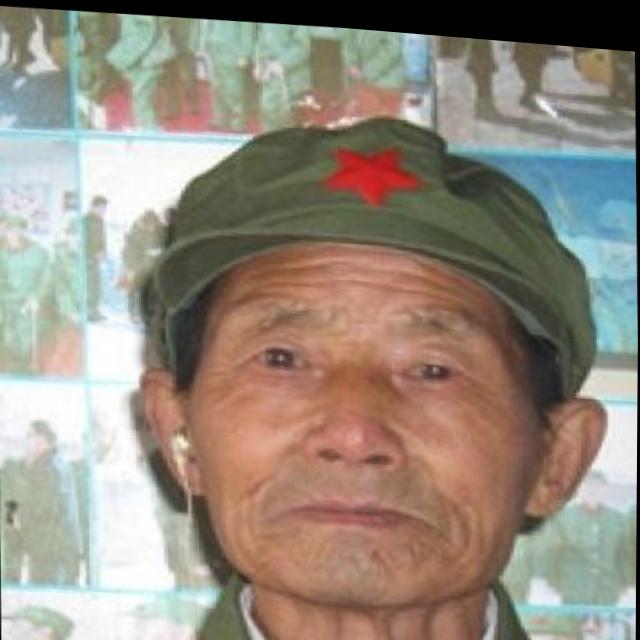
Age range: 65+